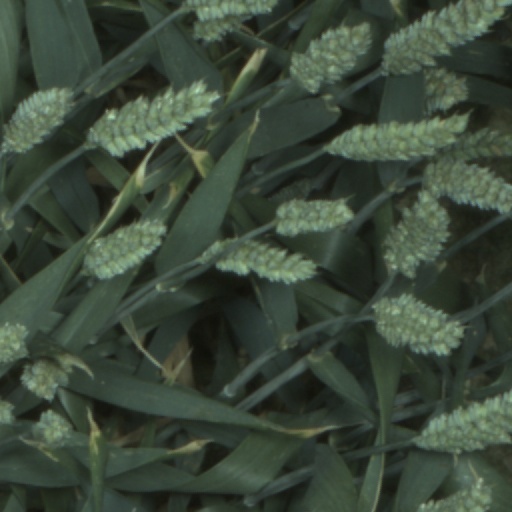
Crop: wheat